Presidency of Ronald Reagan

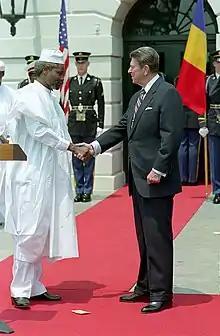
Chadian president Hissène Habré at the White House. Habré was supported by the Reagan administration as an ally against Gaddafi's Libya

A civil war had broken out in Lebanon in 1975, and both Israel and Syria undertook military action within Lebanon in 1982. After Israel invaded Southern Lebanon, Reagan faced domestic and international pressure to oppose the Israeli invasion, but Reagan was reluctant to openly break Israel. Reagan sympathized with Israeli's desire to defeat PLO forces that had struck Israel from Lebanon, but he pressured Israel to end its invasion as casualties mounted and Israeli forces approached the Lebanese capital of Beirut. American diplomat Philip Habib arranged a cease-fire in which Israel, Syria, and the PLO, all agreed to evacuate their forces from Lebanon. As Israel delayed a full withdrawal and violence continued in Lebanon, Reagan arranged for a multinational force, including U.S. Marines, to serve as peacekeepers in Lebanon. In October 1983, two nearly-simultaneous bombings in Beirut killed 241 American Marines and 58 French soldiers. The international peacekeeping force was withdrawn from Lebanon in 1984. In reaction to the role Israel and the United States played in the Lebanese Civil War, a Shia militant group known as Hezbollah began to take American hostages, holding eight Americans by the middle of 1985. The Reagan administration's attempts to release these hostages would be a major component of the Iran-Contra Scandal. In response to the U.S. intervention in Lebanon, the Defense Department developed the "Powell Doctrine", which stated that the U.S. should intervene militarily as a last resort and should set clear and limited goals in such interventions. Though termed the Powell doctrine, the policy was originally developed by Secretary of Defense Weinberger, who was influenced not only by Lebanon but also by the experience of the Vietnam War.